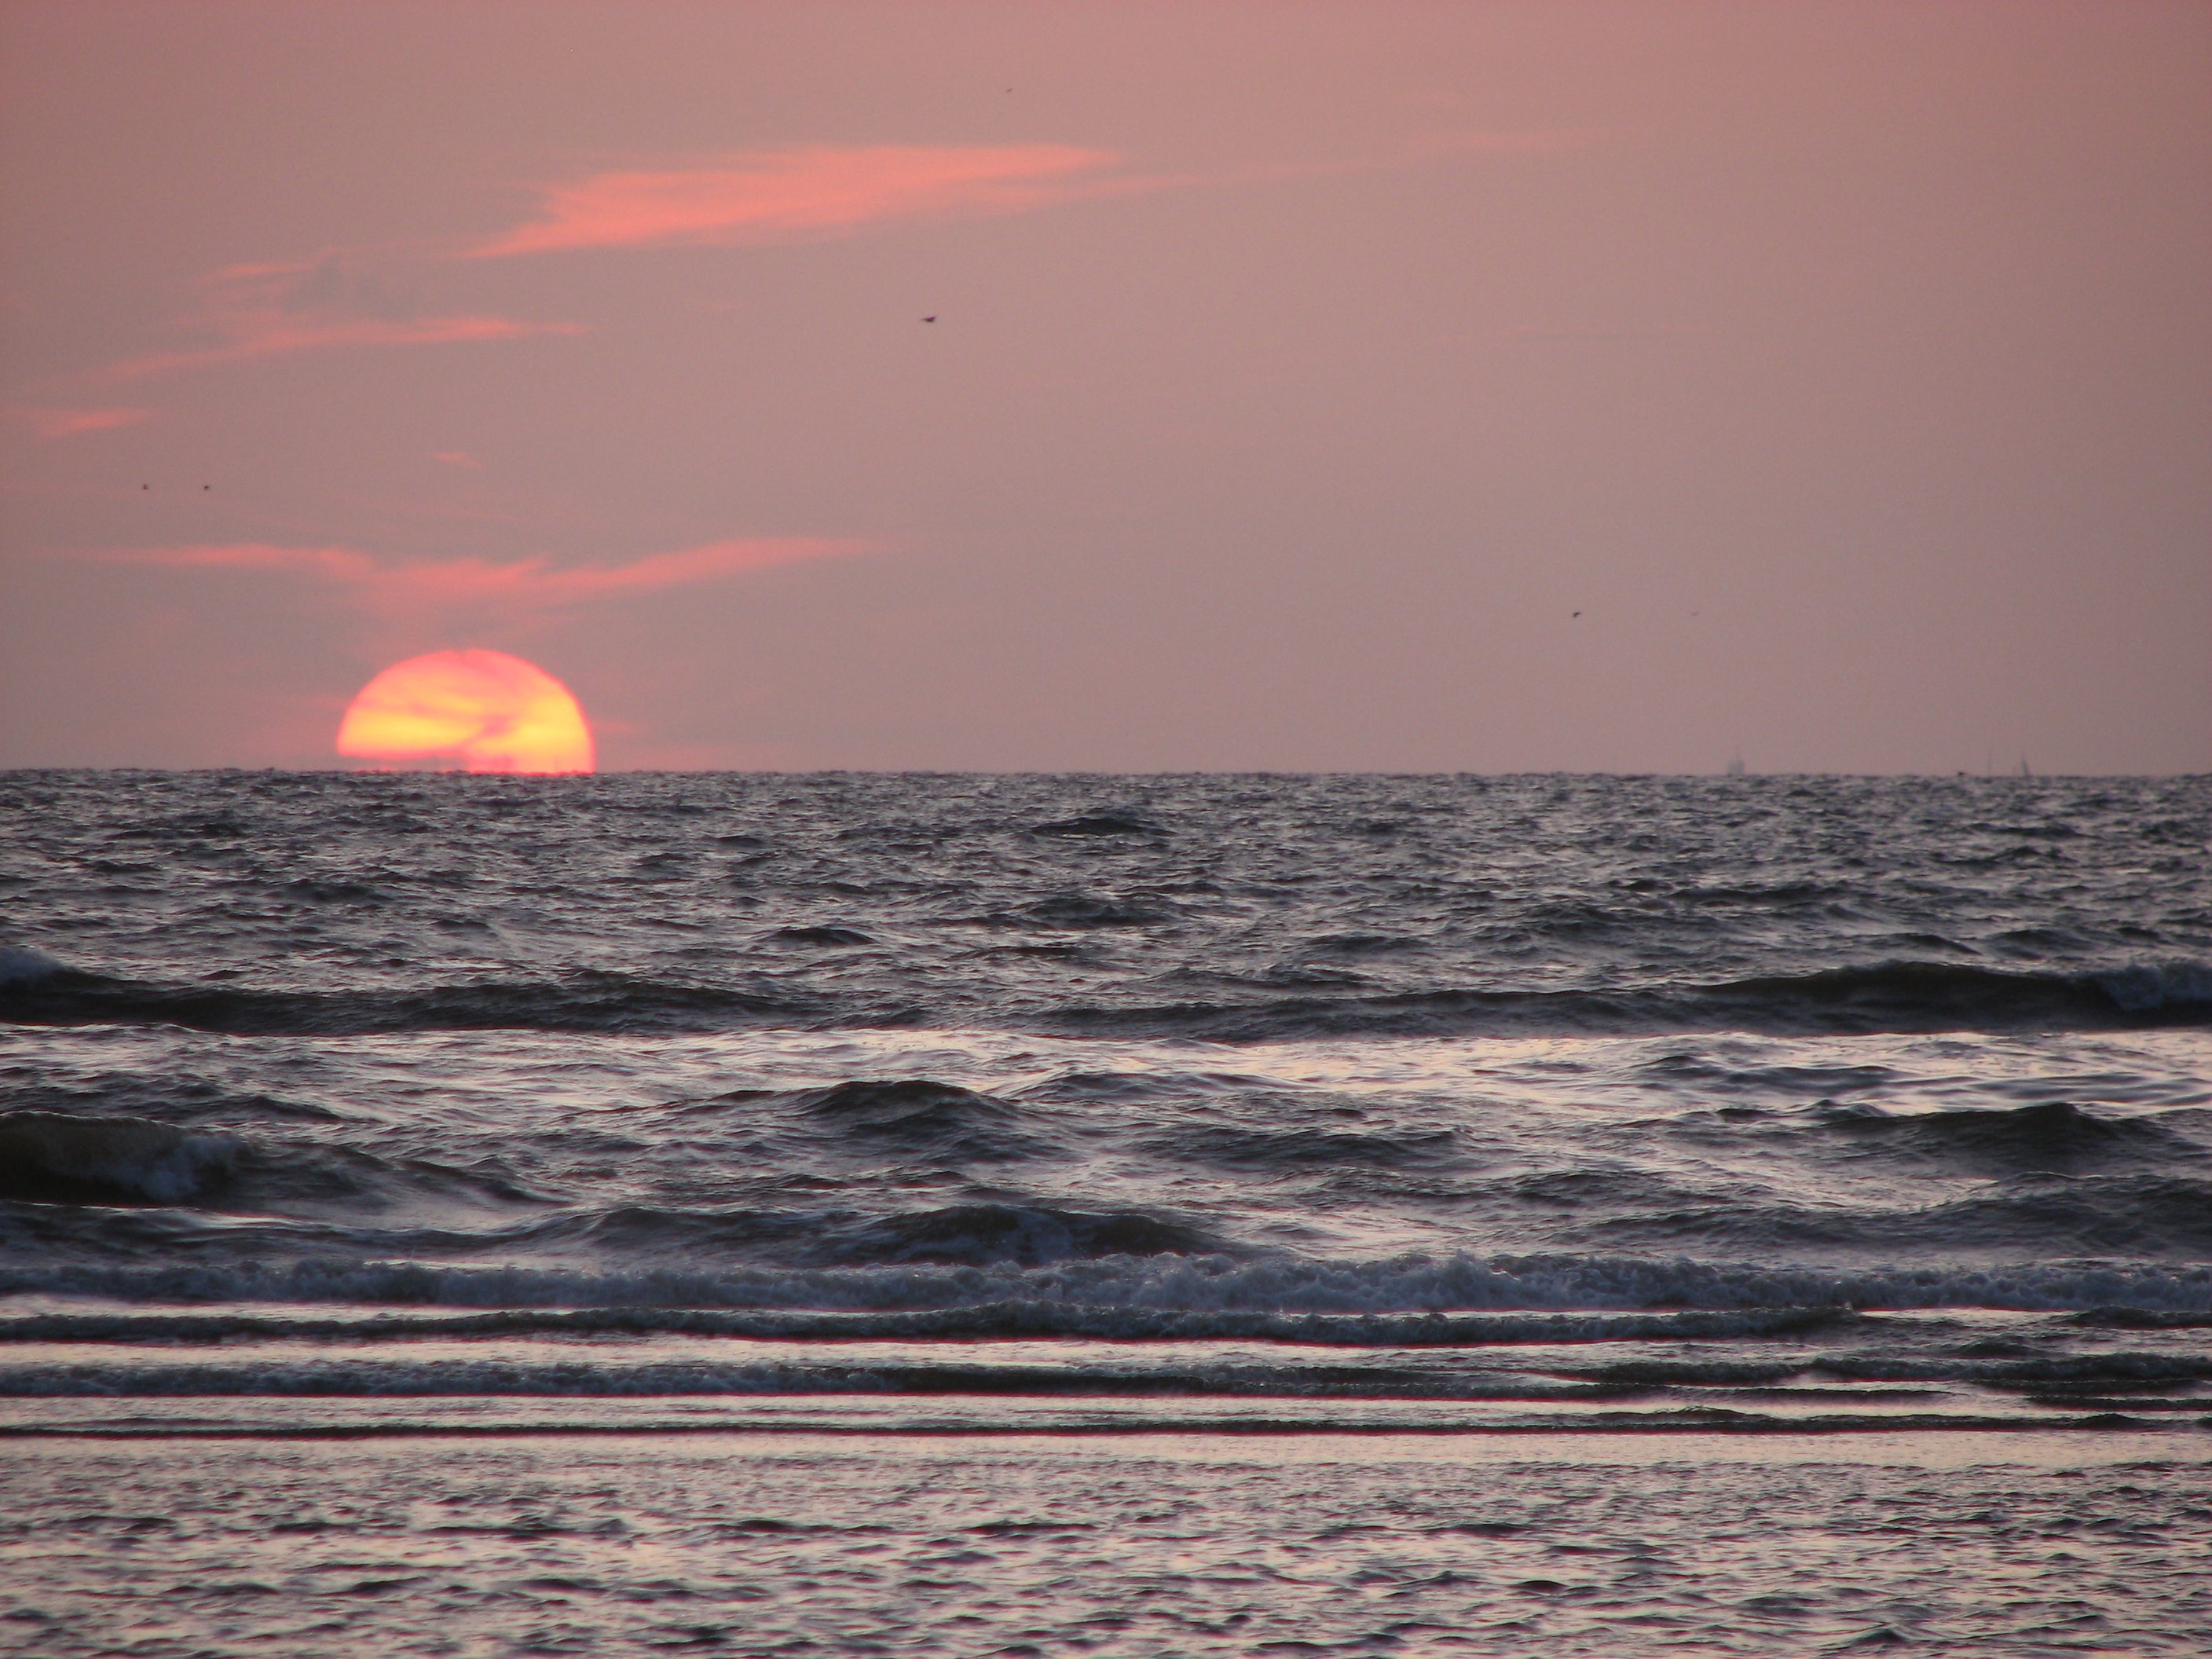
beach, sea, coast, water, ocean, horizon, light, cloud, sky, sun, sunrise, sunset, morning, shore, wave, dawn, dusk, evening, body of water, wind wave